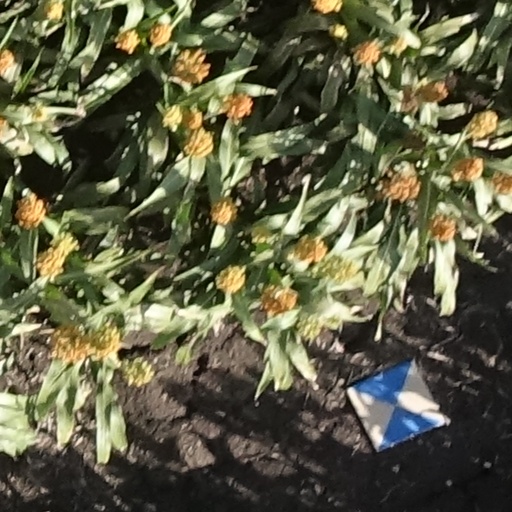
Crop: sorghum